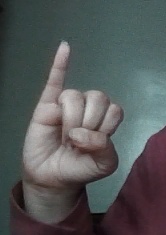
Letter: meem